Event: Nepal Earthquake
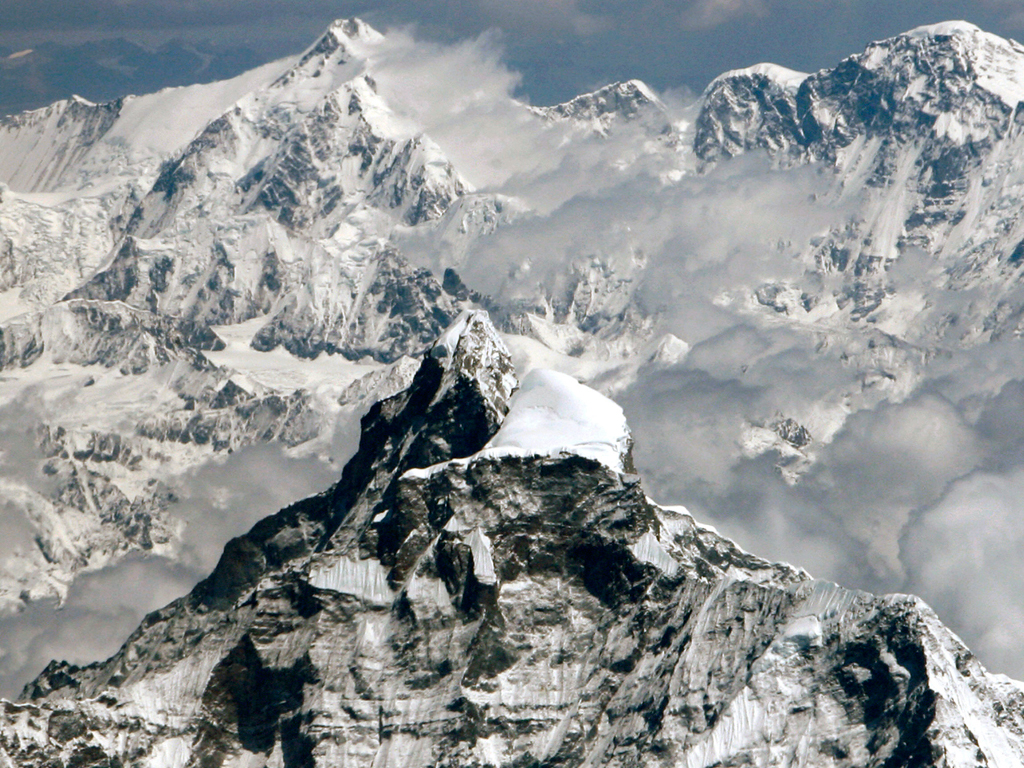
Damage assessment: no_damage